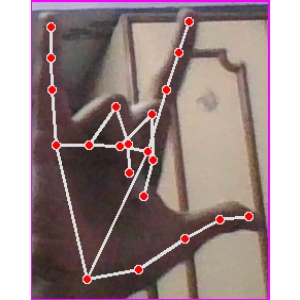
अक्षर: व